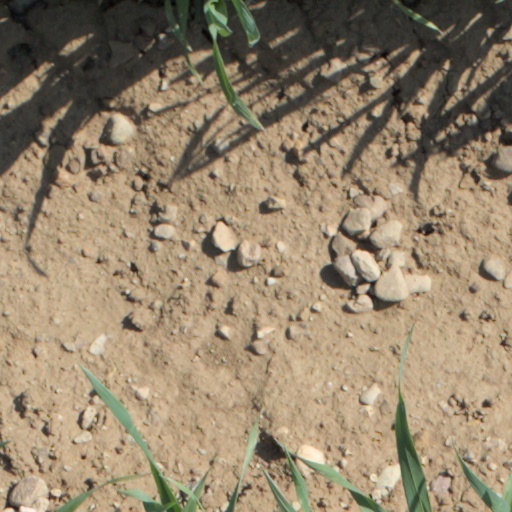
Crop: wheat